Cyrrhus

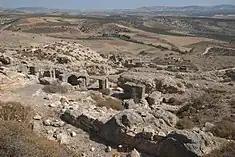
View of Cyrrhus.

Cyrrhus is a city in ancient Syria founded by Seleucus Nicator, one of Alexander the Great's generals. Other names for the city include Coricium, Corice, Hagioupolis, Nebi Huri, and Khoros. A false etymology of the sixth century connects it to Cyrus, king of Persia due to the resemblance of the names. The former Roman/Byzantine (arch)bishopric is now a double Catholic titular see.